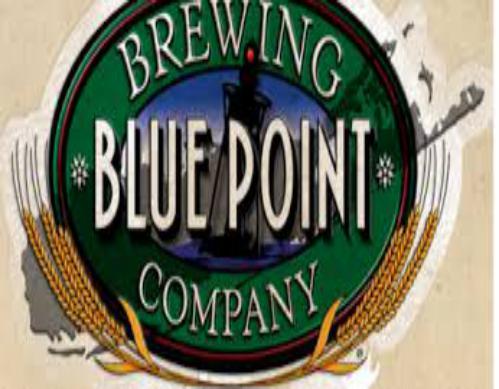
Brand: Blue Point
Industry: Others